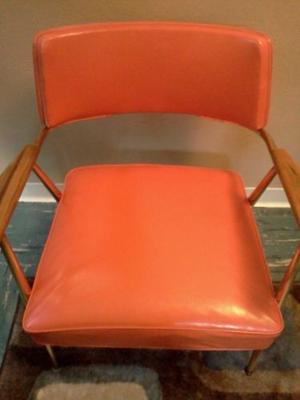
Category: chair